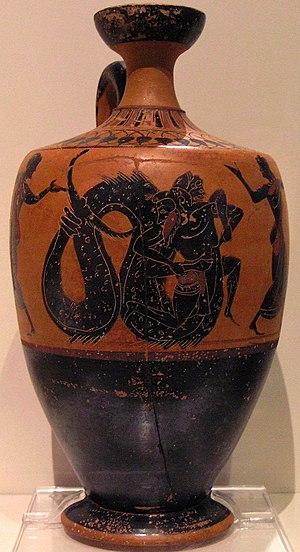
Triton est un dieu marin de la mythologie grecque, fils de Poséidon et d'Amphitrite, messager des flots. Triton est le père de Pallas et est parfois cité comme le père de Scylla par Lamia, et des tritons. La partie supérieure de son corps jusqu'aux reins est celle d'un homme nageant, la partie inférieure celle d'un poisson à longue queue. C'était la trompette du dieu de la mer qu'il précédait toujours en annonçant son arrivée au son de sa conque recourbée. Quelquefois, il est porté à la surface des eaux et d'autres, il parait dans un char traîné par des chevaux bleus. Les poètes attribuent à Triton un autre office que celui d'être trompette de Poséidon, celui de calmer les flots et de faire cesser les tempêtes. Ainsi, selon Ovide, Poséidon, voulant rappeler les eaux du déluge de Deucalion, commande à Triton d'enfler sa conque, au son de laquelle les eaux se retirent. Selon Virgile, lorsque Poséidon veut apaiser la tempête qu'Héra a excitée contre Énée, Triton, assisté de la Néréide Cymothoé, fait ses efforts pour sauver les vaisseaux échoués. Les poètes admettent plusieurs « tritons » avec les mêmes fonctions et la même figure.